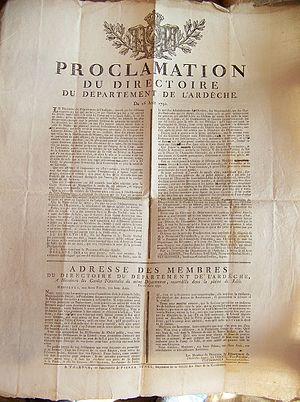
Proclamation du Directoire de l'Ardèche à la suite du premier camp de Jalès.
L'appellation camps de Jalès fait référence à une série d’événements qui se sont déroulés immédiatement après la Grande Peur au début de la période révolutionnaire, entre août 1790 et juillet 1792 en Ardèche, sur le territoire des communes de Banne, Beaulieu et Berrias-et-Casteljau, dans le canton des Vans.
En France, l'état de siège est un dispositif législatif et constitutionnel permettant le transfert de pouvoirs de police de l'autorité civile à l'autorité militaire, la création de juridictions militaires et l'extension des pouvoirs de police. Ce type de norme juridique est comparable dans une certaine mesure à la loi martiale.